Blue Thunder

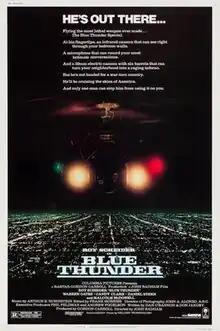
Theatrical release poster

Blue Thunder is a 1983 American action thriller film directed by John Badham and starring Roy Scheider, Malcolm McDowell, Daniel Stern, Candy Clark and Warren Oates.